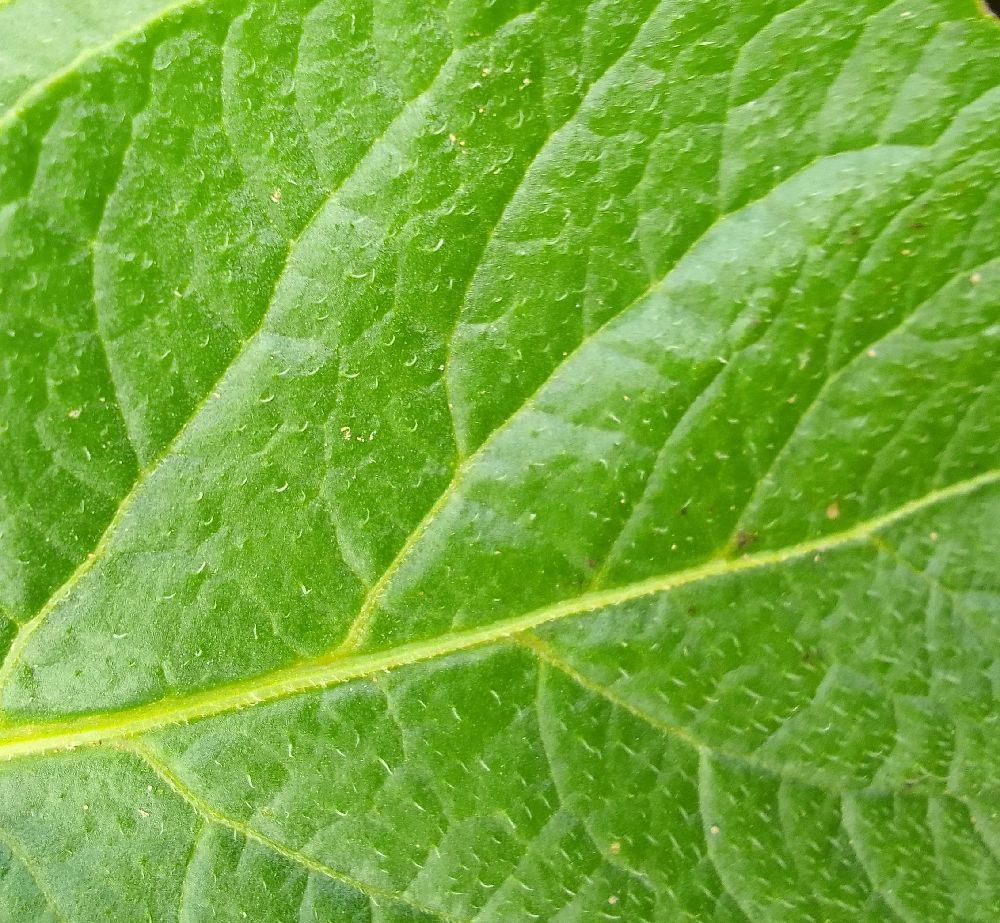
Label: Healthy